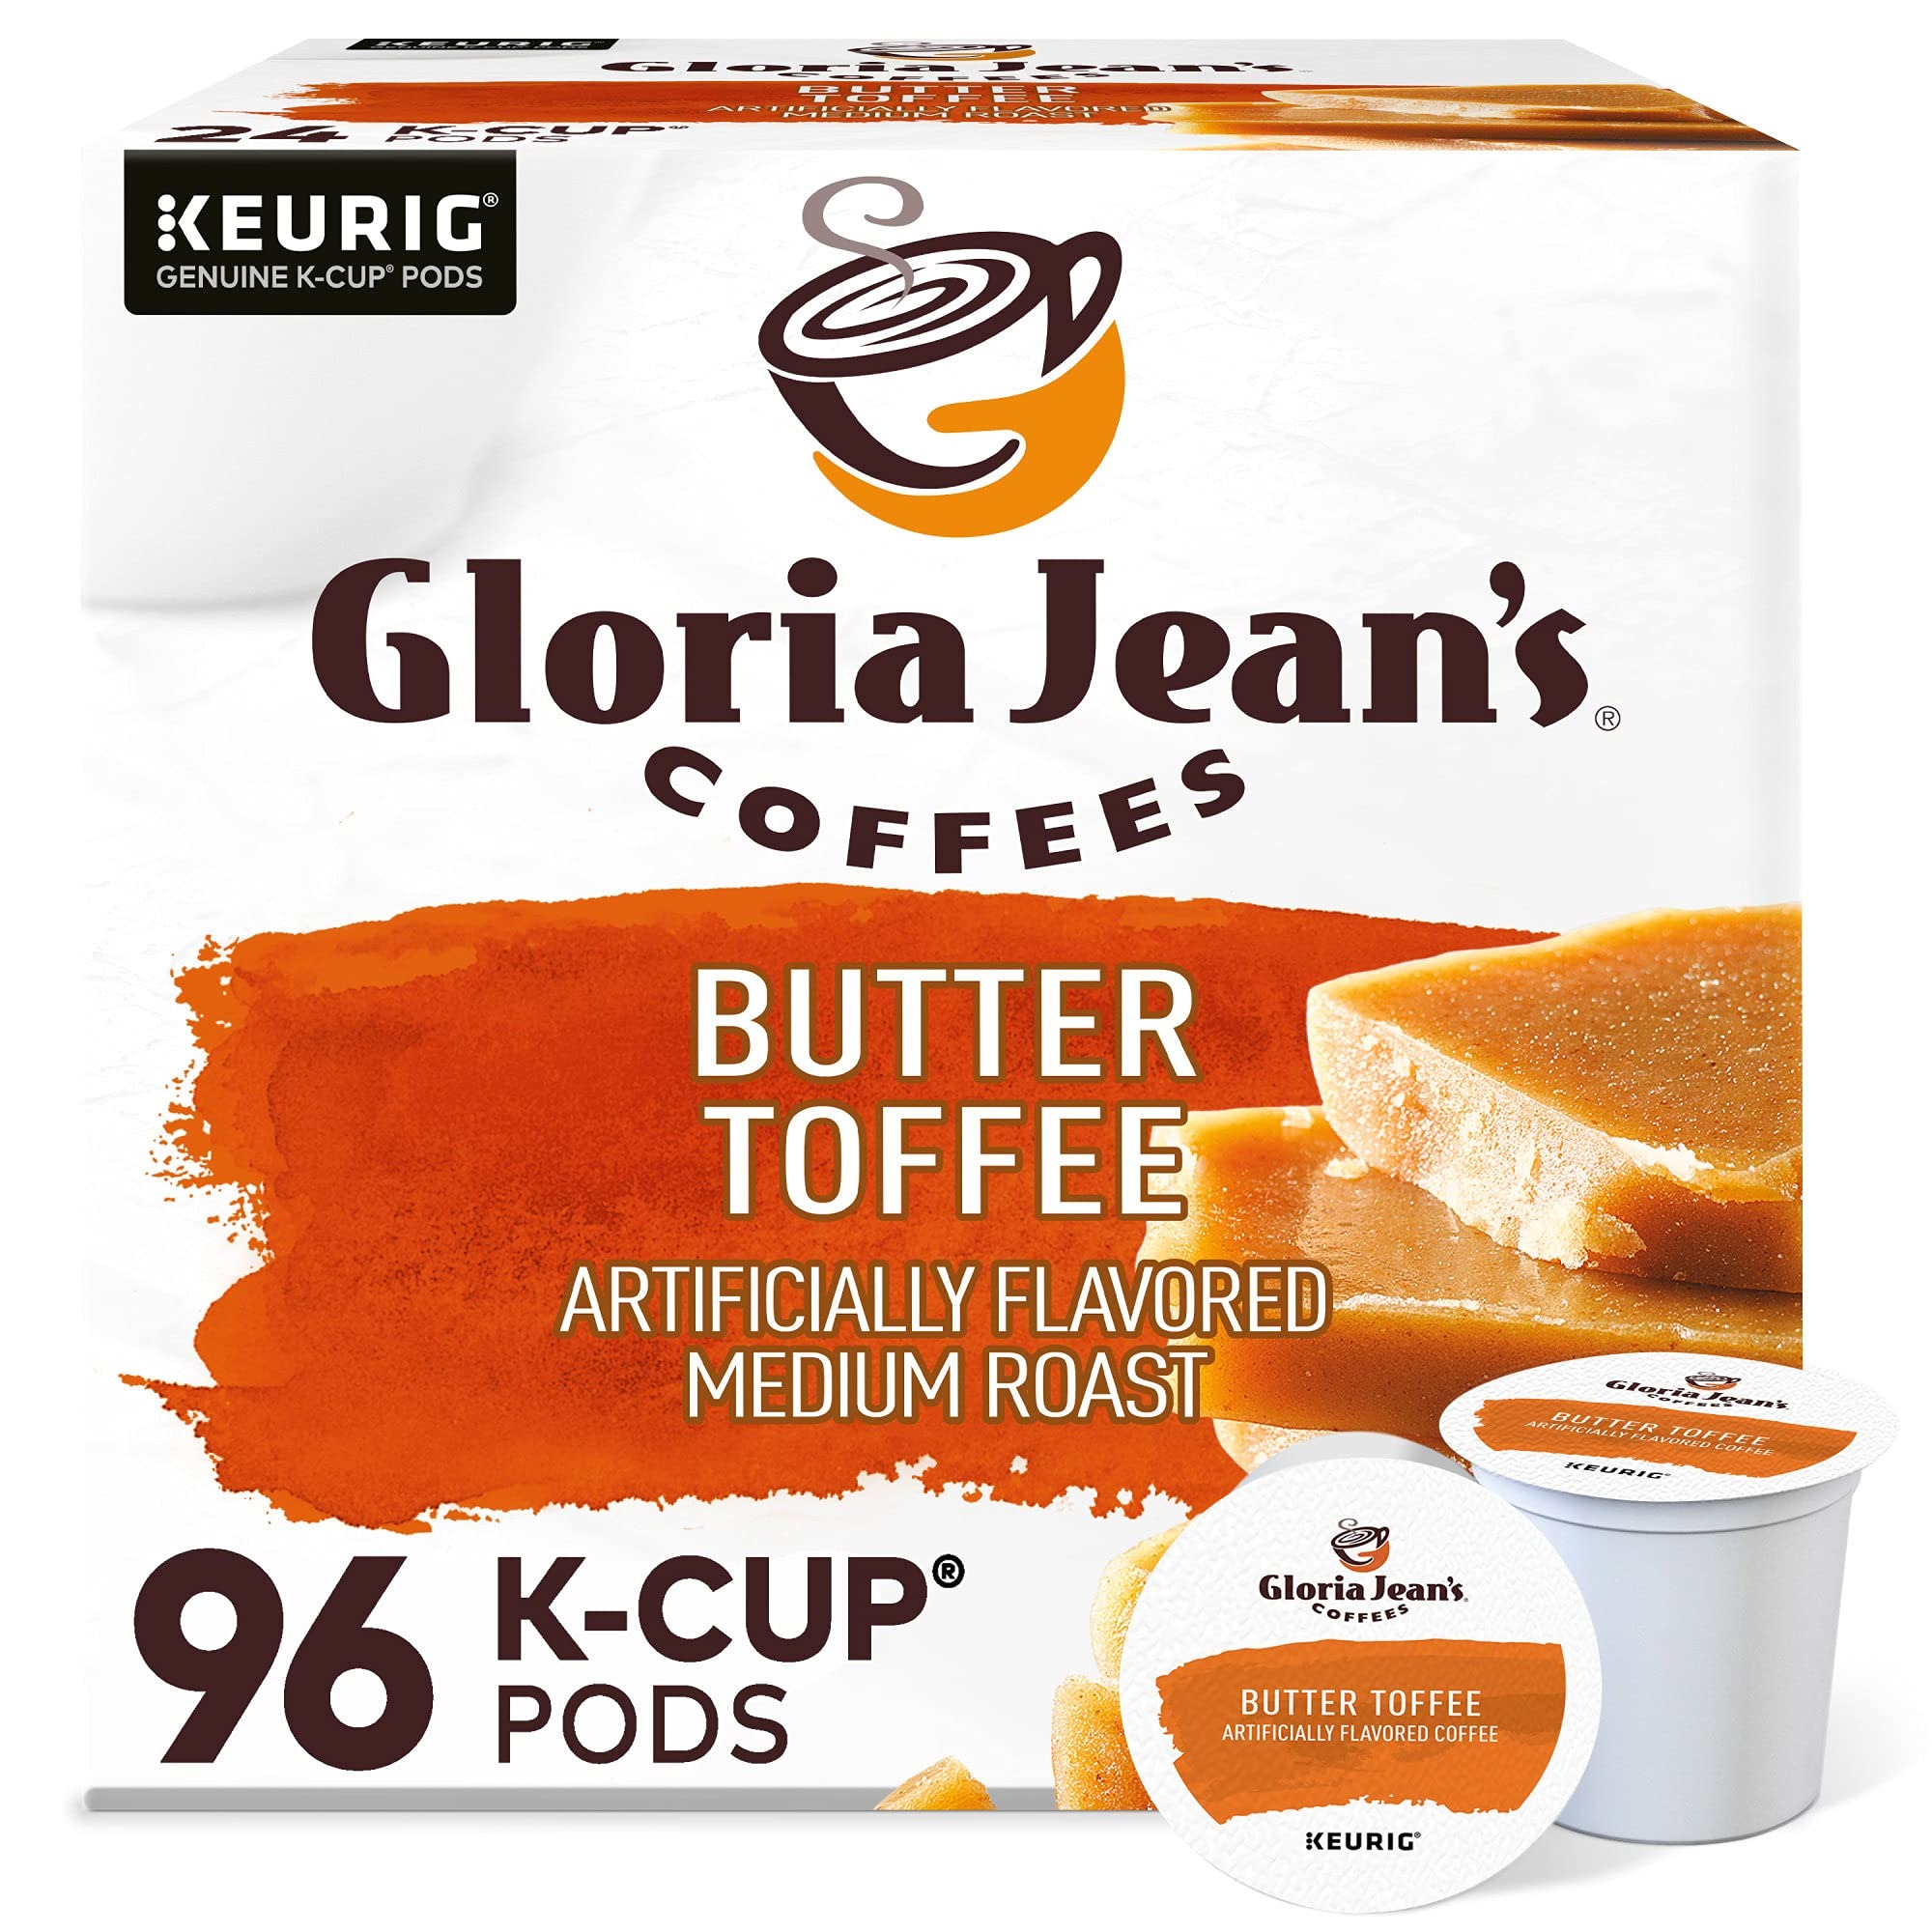
Item Name: Gloria Jean's Coffees Butter Toffee, Single-Serve Keurig K-Cup Pods, Flavored Medium Roast Coffee, 96 Count
Bullet Point 1: Smooth creamy with a touch of caramel toffee flavor
Bullet Point 2: From bean to cup, nothing is compromised
Bullet Point 3: Medium Roast, caffeinated coffee
Bullet Point 4: Made with Arabica beans
Bullet Point 5: Orthodox Union Kosher
Bullet Point 6: Compatible with all Keurig K-Cup pod single serve coffee makers
Bullet Point 7: INTRODUCING RECYCLABLE* K-CUP PODS: Simple. Delicious. And now Recyclable. Enjoy the same great-tasting coffee you know and love, and when you’re done just peel, empty and recycle. *Check locally, not recycled in all communities. Packaging may vary.
Value: 96.0
Unit: Count

Price: 17.19